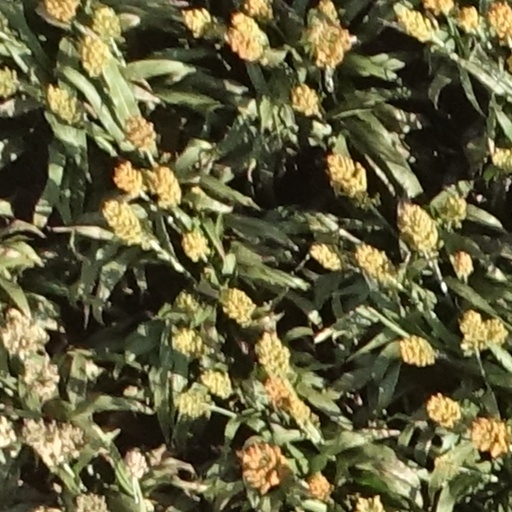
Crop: sorghum